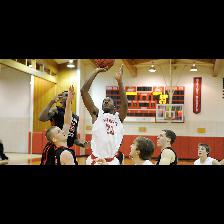
Label: Human